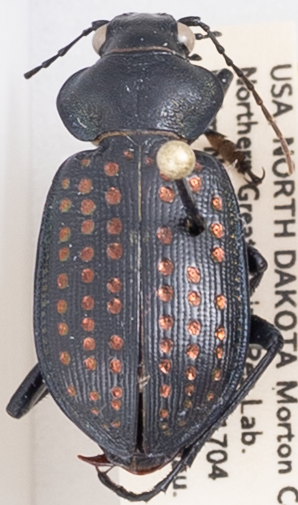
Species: Calosoma calidum
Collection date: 2018-06-19 04:00:00
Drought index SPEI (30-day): -0.32
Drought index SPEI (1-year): -0.1
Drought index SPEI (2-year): -0.17